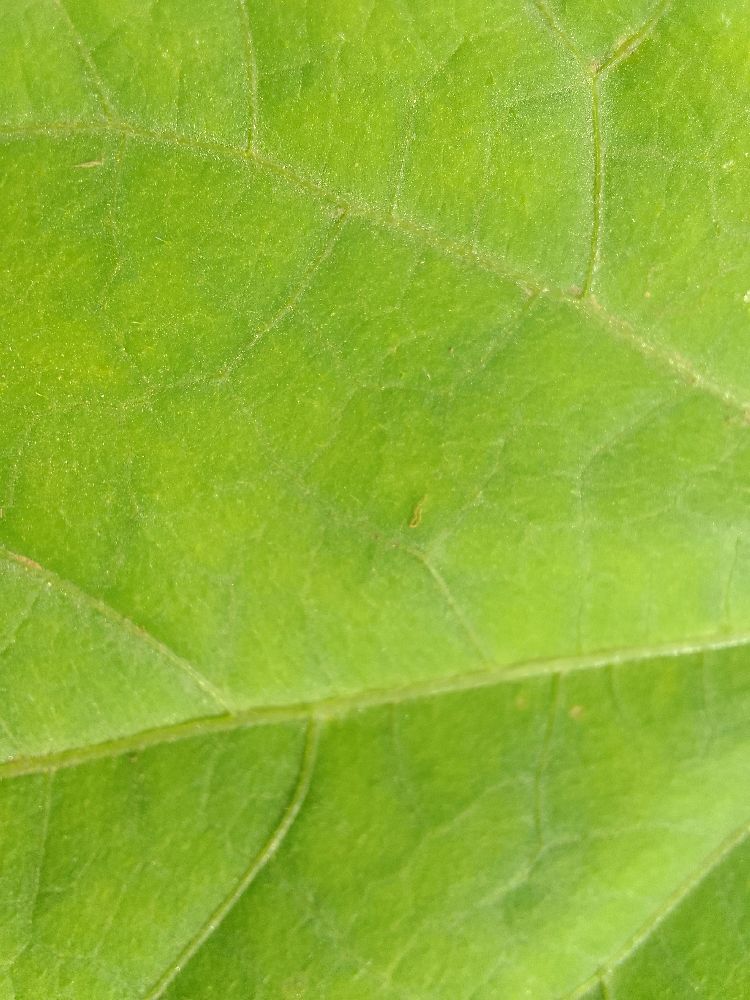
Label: healthy